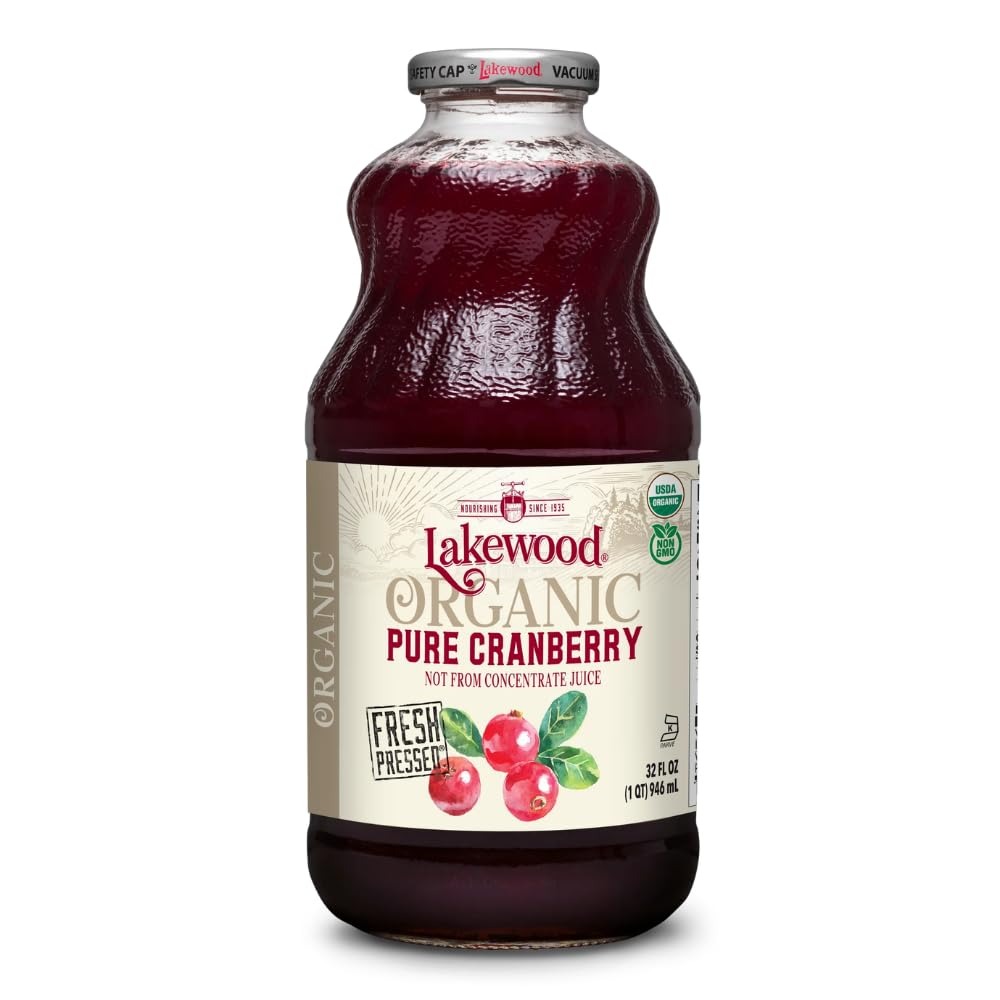
Item Name: Lakewood Organic Cranberry Juice, 32 Fl Oz
Bullet Point 1: Organic
Bullet Point 2: 1 quart
Value: 32.0
Unit: Fl Oz

Price: 12.99